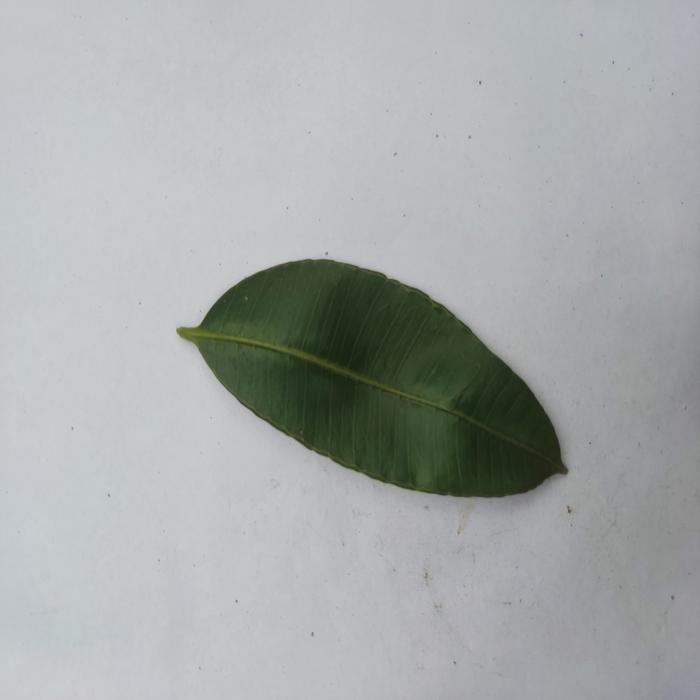
Crop: Hog Plum
Leaf condition: Heathy_Leaf